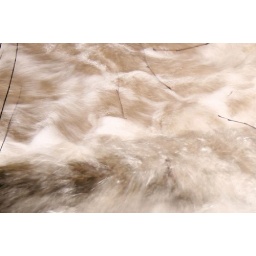
Rushing water in a flood-stage river in the Tillamook Forest